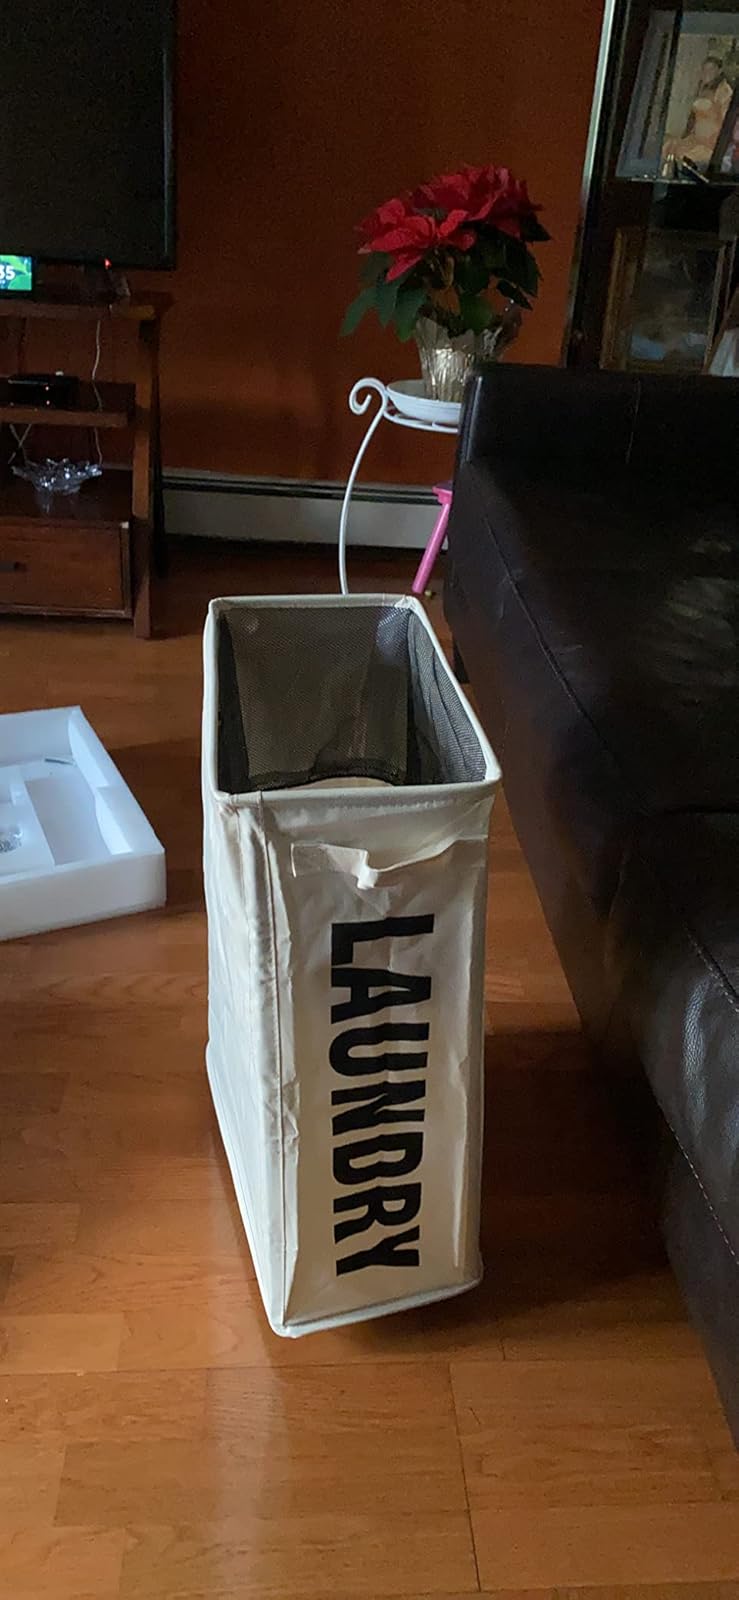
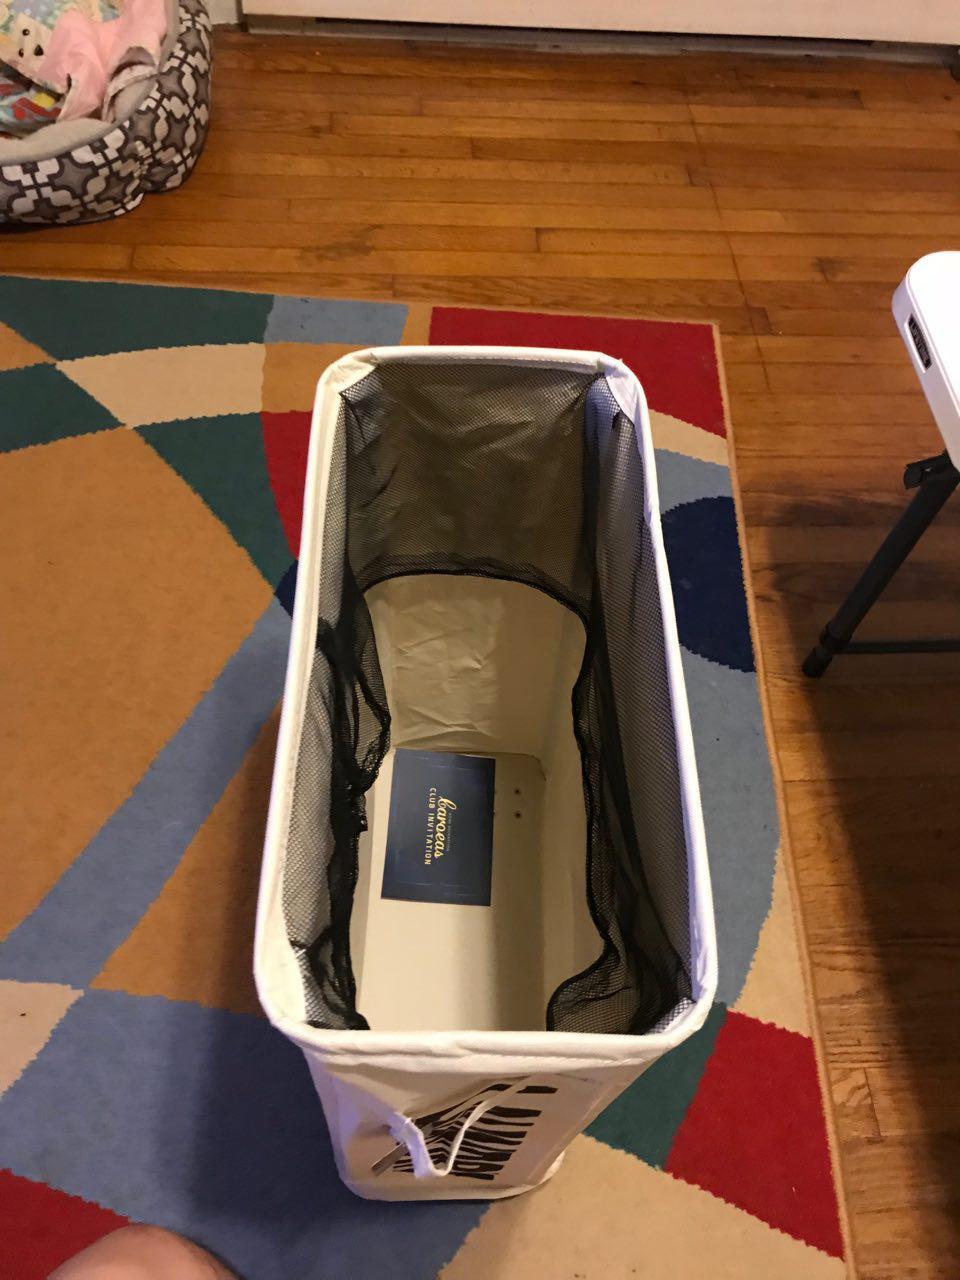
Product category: items_hamper
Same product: yes